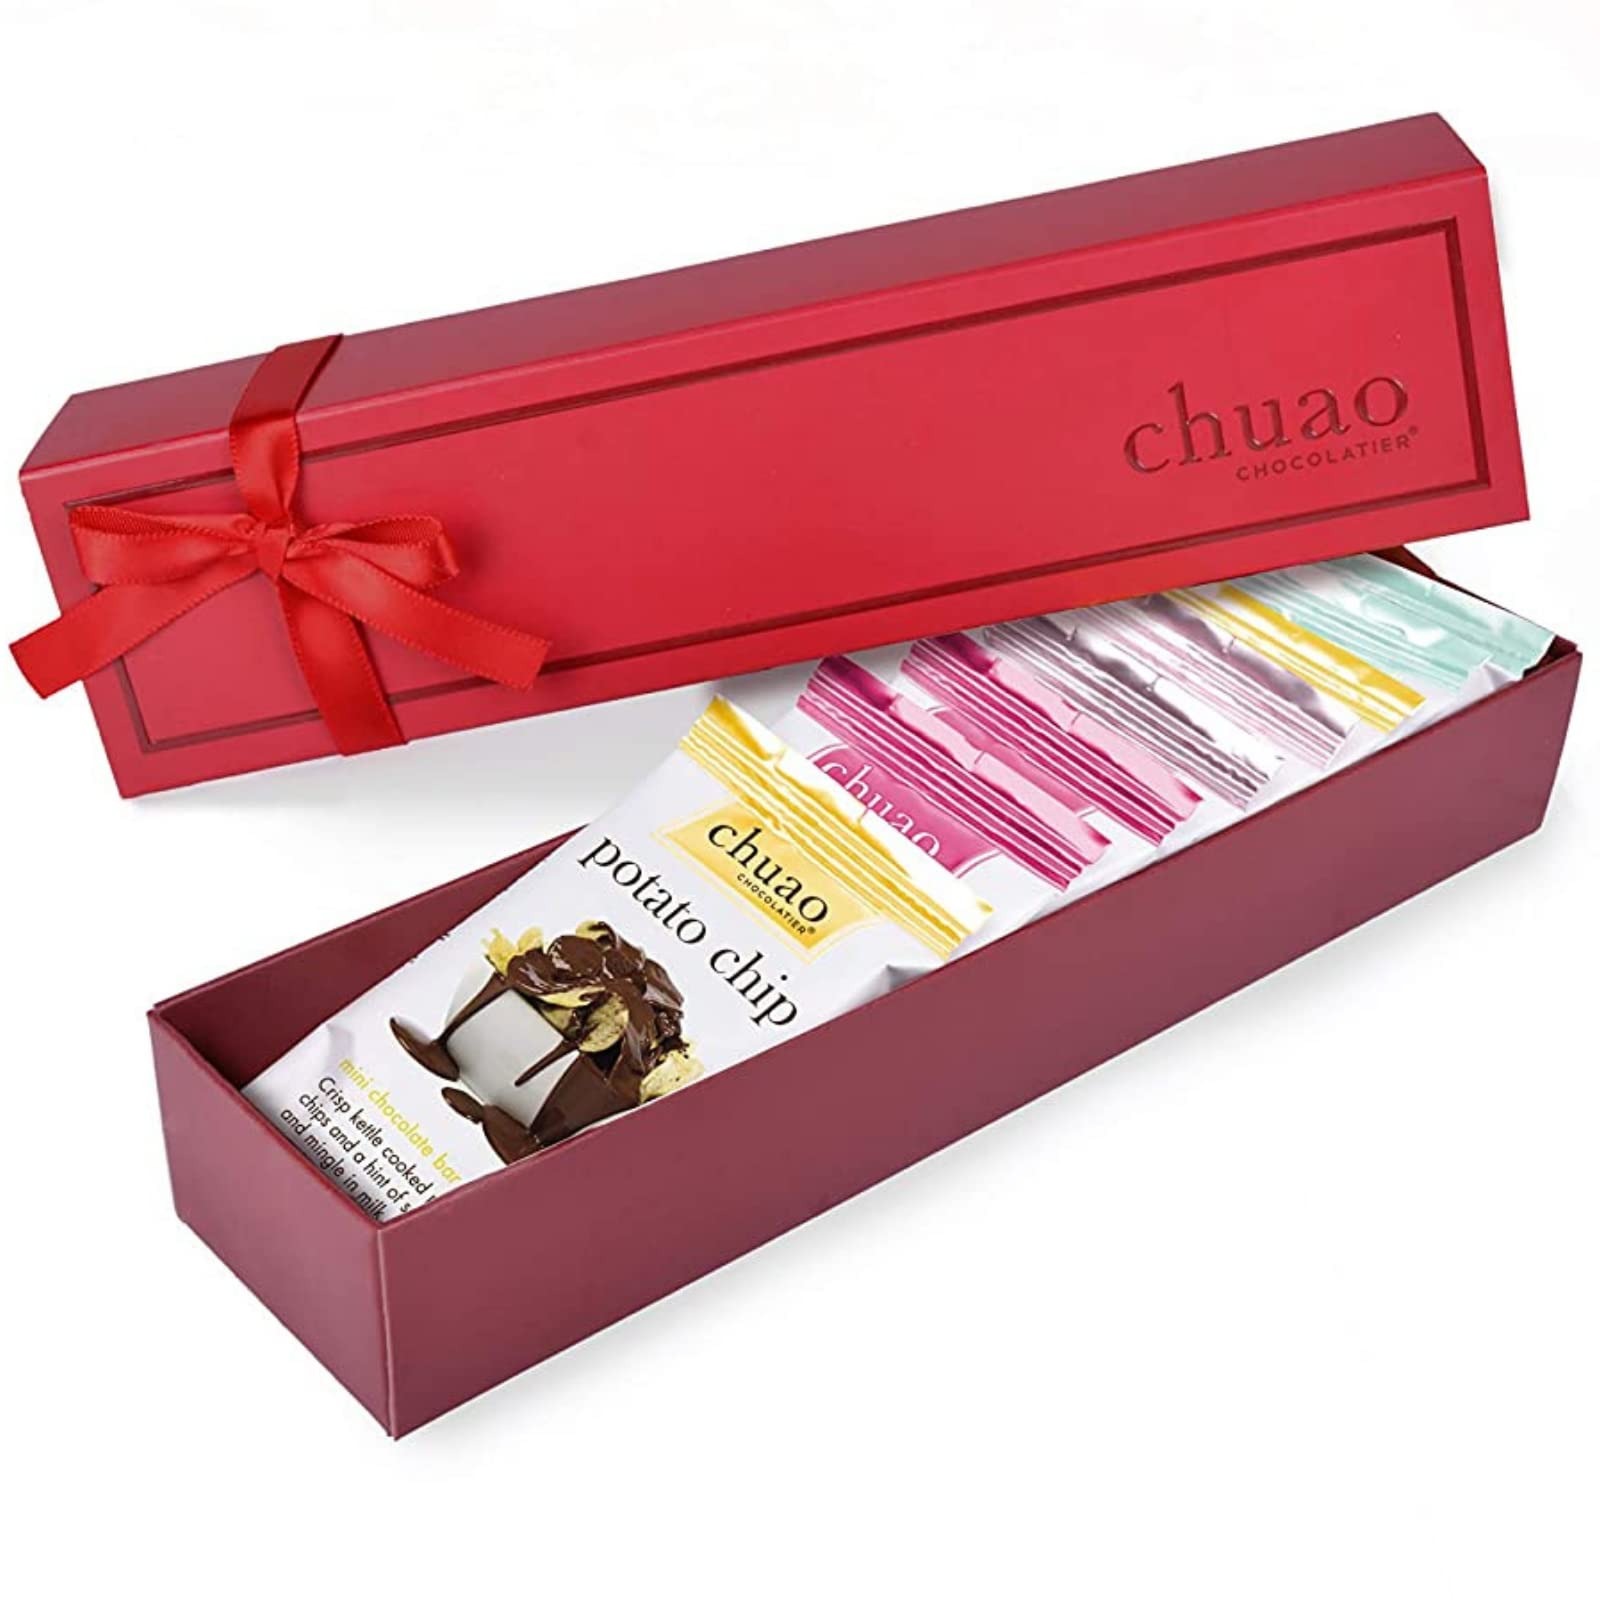
Item Name: Chuao Chocolatier Chocolate Mini Gift Box | Gourmet Chocolate Assorted Bars European No Preservatives | For Gift Baskets, Christmas, Valentines Day, Gifts for Women, Men, Birthday, Thank You, Care Package (Milk Chocolate, 8 Bars)
Bullet Point 1: GOURMET CHOCOLATE: A tantalizing treat, this gourmet chocolate collection includes 16 individually wrapped mini chocolate bars cloaked in dreamy dark chocolate
Bullet Point 2: DELECTABLE FILLINGS: Luscious organic honey, sweet sugar churro, a dash of chipotle, and other delectable tidbits sit beneath a rich dark chocolate coating
Bullet Point 3: SNACK SIZED: Small enough to slip into a pocket or purse, these miniature chocolate bars are individually wrapped and made to be enjoyed anytime and anywhere
Bullet Point 4: MADE TO SHARE: Add sweetness to any special occasion from birthday parties to anniversaries to corporate gift swaps; This gourmet chocolate bar collection is always a perfect choice
Bullet Point 5: 100% SATISFACTION GUARANTEED: If for any reason our quality of chocolate doesn’t meet up to your standards, please contact us for a refund or exchange. Flavor assortments are subject to availability and may change at the discretion of Chuao Chocolatier.
Product Description: This delicious assortment of chocolate candy is sure to satisfy even the sweetest people in your life. Don't care to share? Savor them for yourself. Rich, bold, and oh-so decadent, these sweet and salty Chuao chocolate bars are the ultimate guilt-free indulgence at a mere 60 calories each. Send them to that someone special, slip them into a gift basket, or even stash them in your personal snack drawer.
Value: 3.12
Unit: Ounce

Price: 37.93